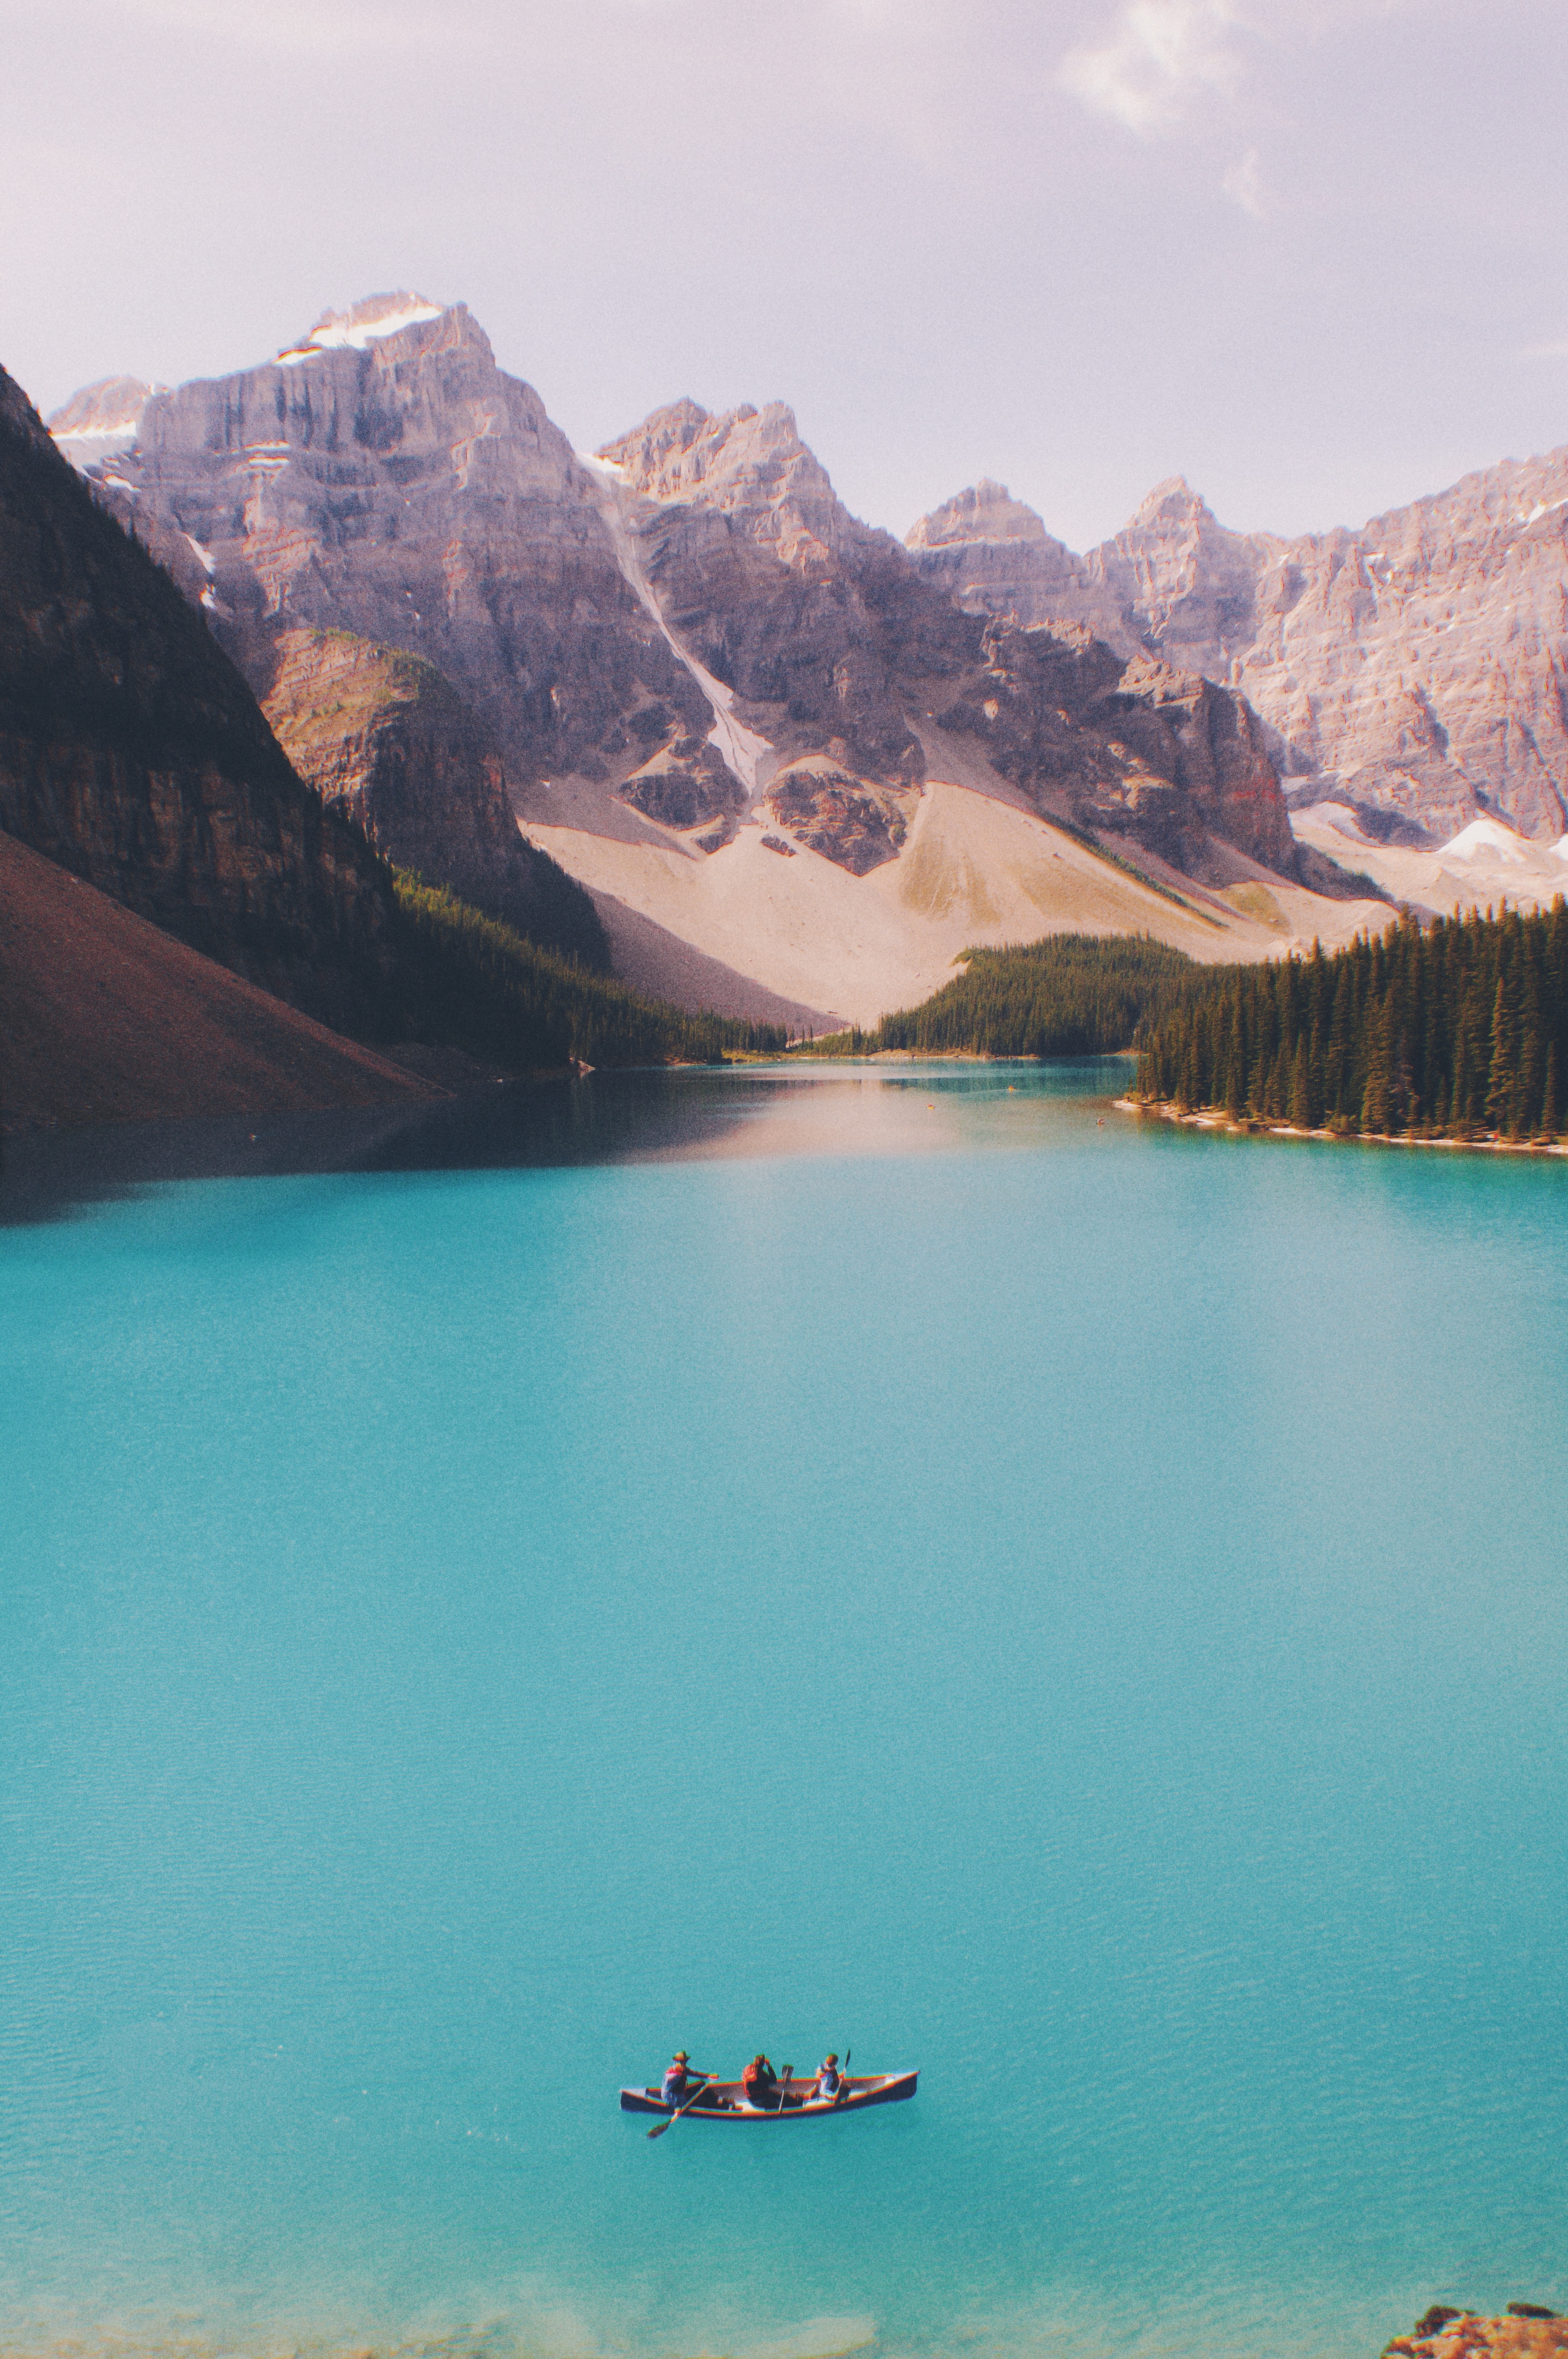
sea, mountain, lake, reflection, bay, fjord, reservoir, body of water, loch, crater lake, landform